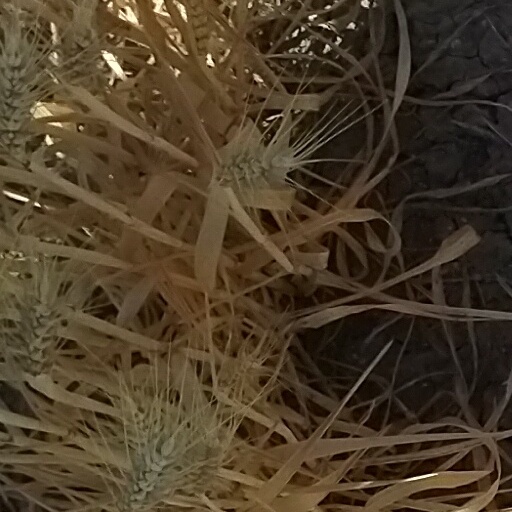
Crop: wheat